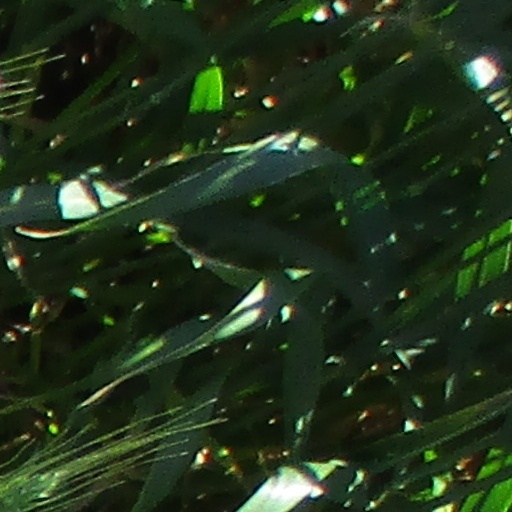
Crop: wheat